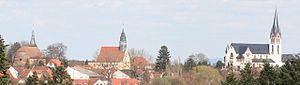
Horchheim est un village en Hesse rhénane sur l'Eisbach. En 1942 il est devenu quartier de Worms situé au sud-est de la ville.